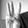
ASL letter: W